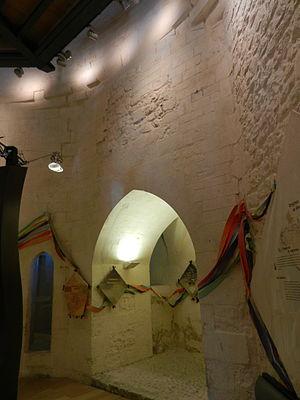
La tour de la Chaîne est, avec la tour Saint-Nicolas et la tour de la Lanterne, l'une des trois tours du front de mer de La Rochelle, et l'une des deux tours emblématiques du Vieux-Port, dont elle constitue la majestueuse porte d'entrée.